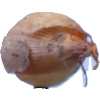
Label: onion